Ocean disposal of radioactive waste

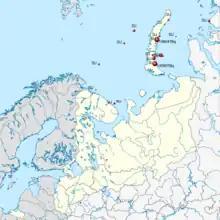
Arctic Ocean dump sites of radioactive waste. SU: Soviet Union (38,369 TBq), RU: Russia (0.7 TBq), SE: Sweden.

From 1946 through 1993, thirteen countries used ocean disposal or ocean dumping as a method to dispose of nuclear/radioactive waste with an approximation of 200,000 tons sourcing mainly from the medical, research and nuclear industry.